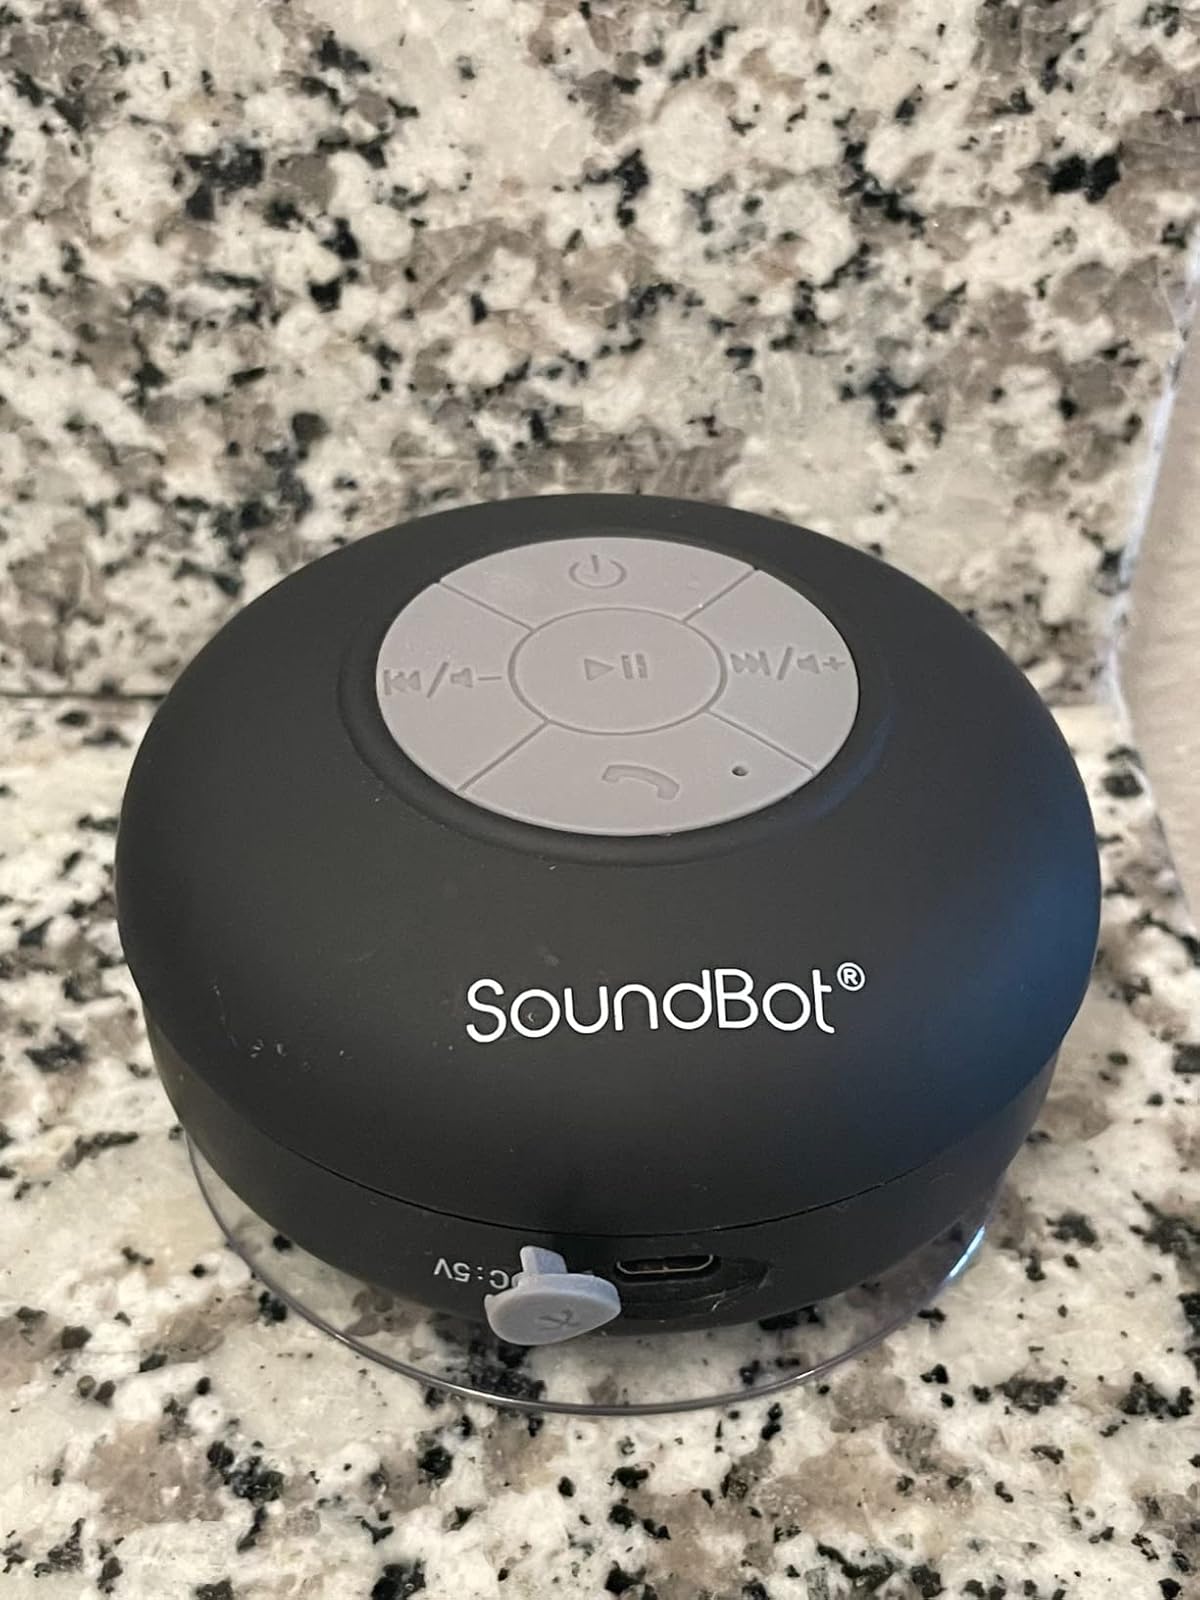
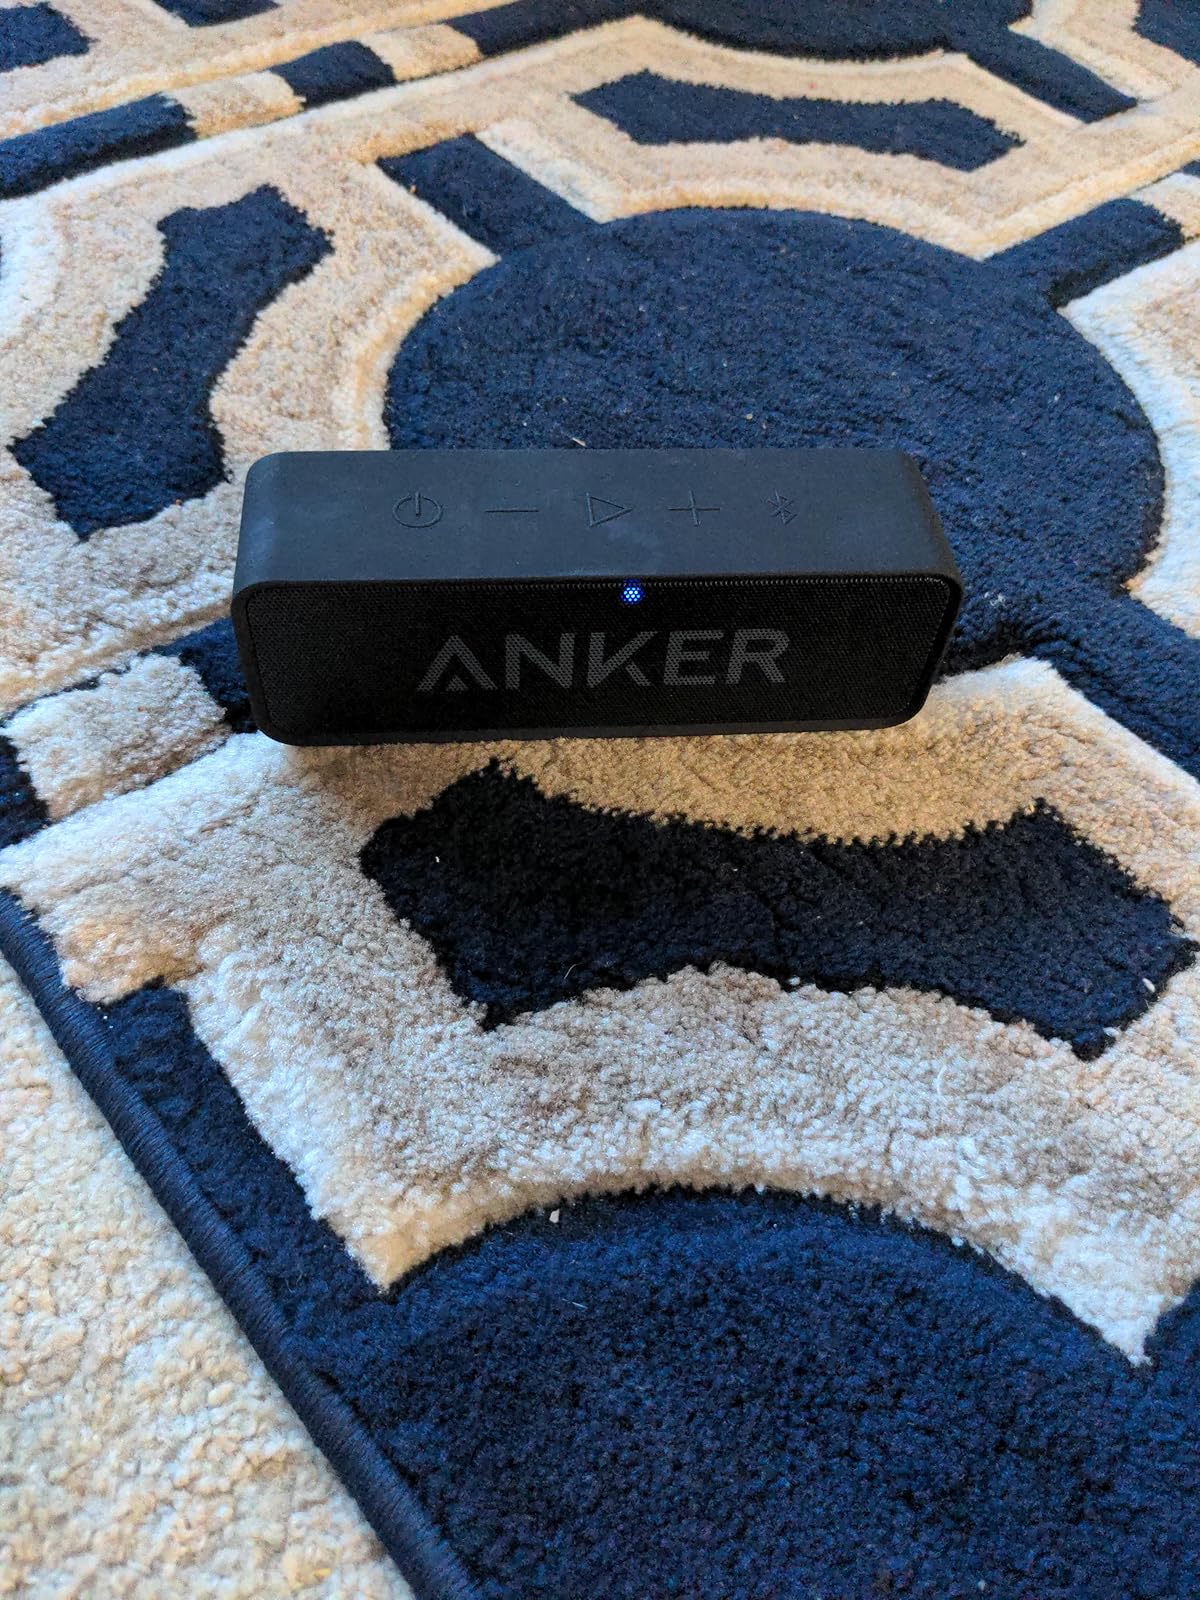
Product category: speaker
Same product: no